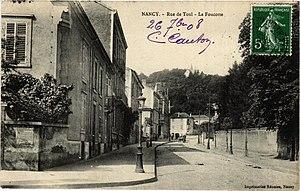
Carte postale ancienne, vue de la rue de Toul à Nancy, (actuelle avenue de la Libération) en direction de la Foucotte (vers le nord-ouest, à hauteur de la rue de Rome). Le point de vue est presque le même que celui du tableau d'Émile Friant intitulé ""Jeune Nancéienne dans un paysage de neige""."
L'avenue de la Libération est une voie de la commune de Nancy, dans le département de Meurthe-et-Moselle, en région Lorraine.